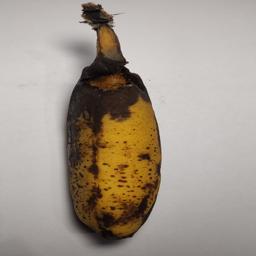
Banana variety: Sagor Kola